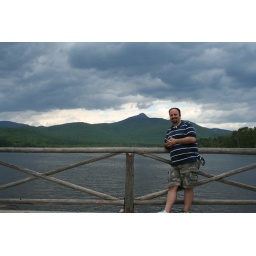
Me on a bridge next to lake Chakura and Mount Chakura in the background